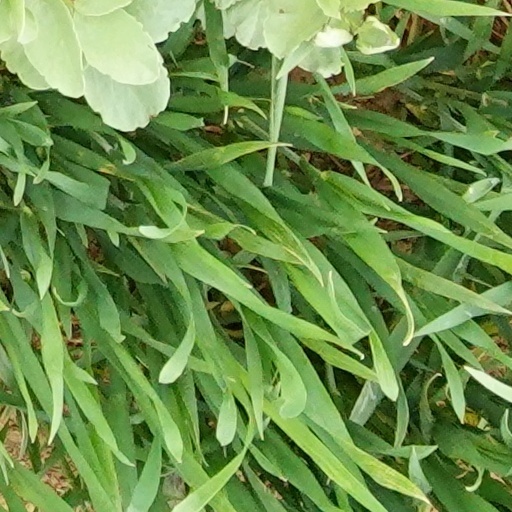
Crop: wheat